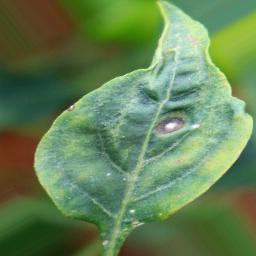
Label: cercospora